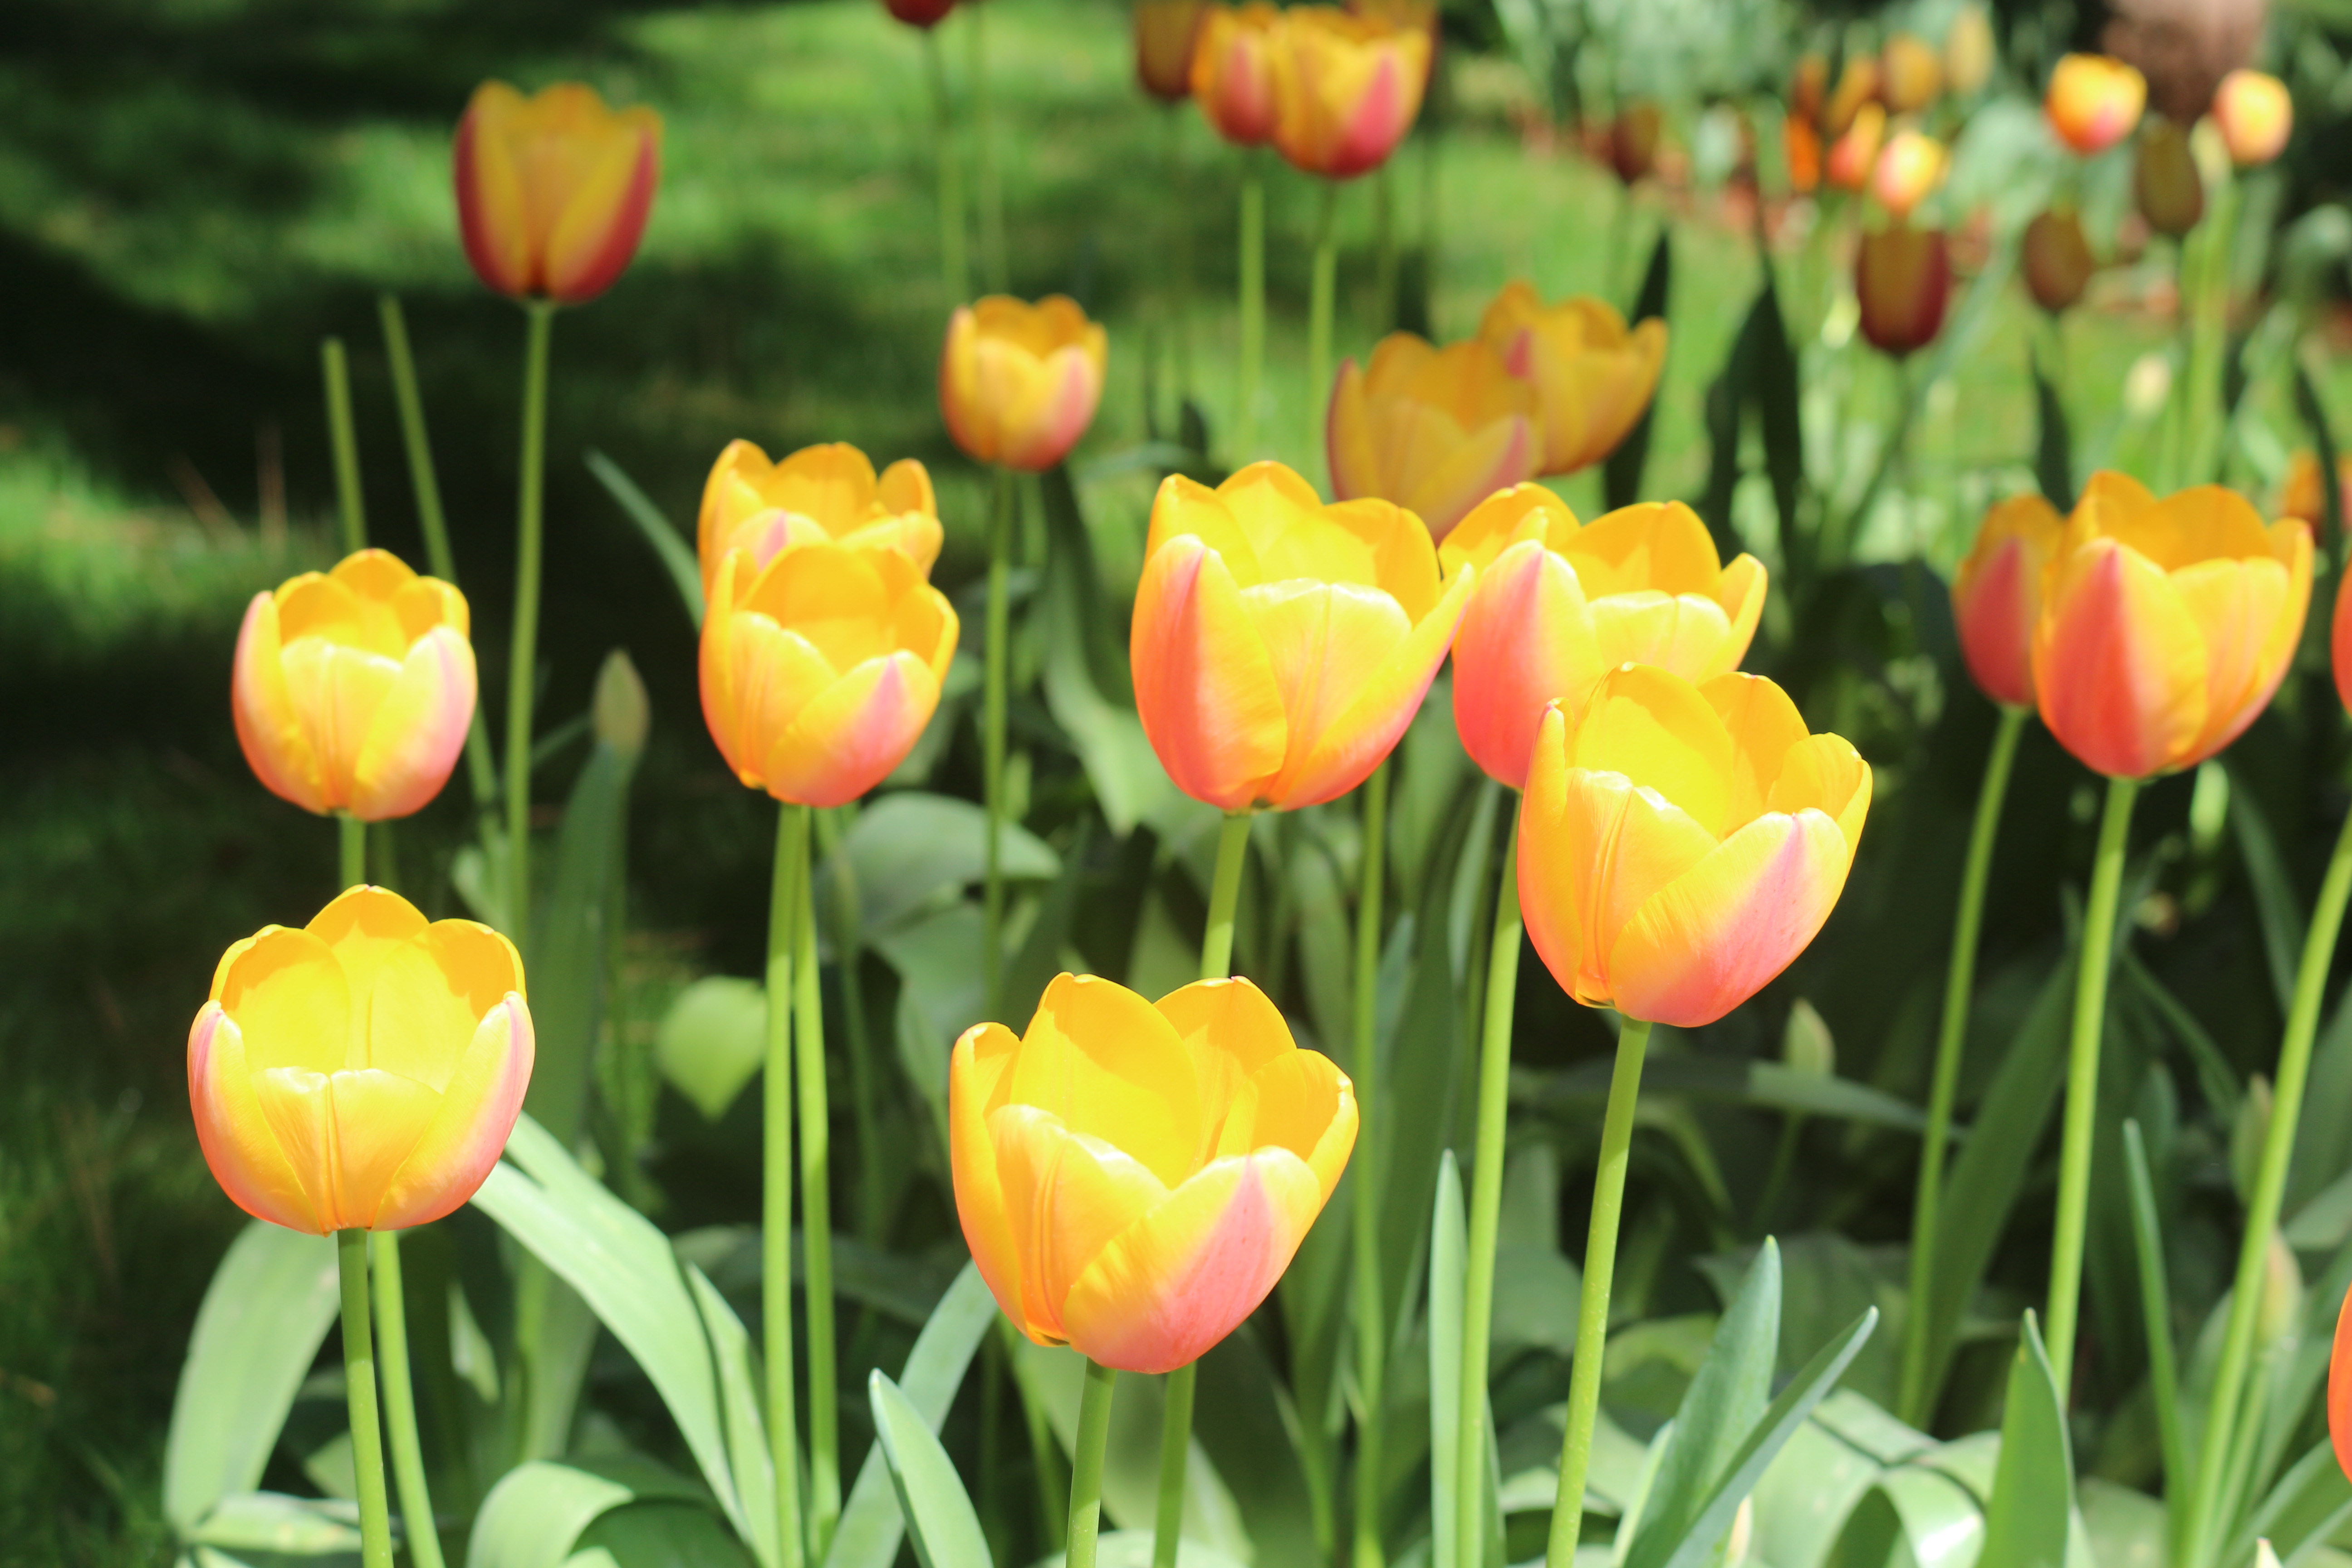
flower, flowers, green, yellow, nature, plant, flowering plant, tulip, spring, petal, wildflower, plant stem, meadow, seed plant, lily family